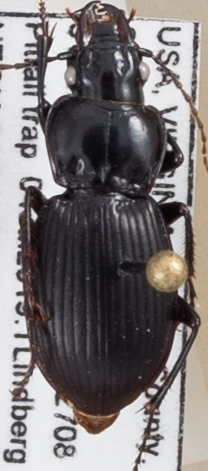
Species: Cyclotrachelus sigillatus
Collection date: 2019-07-04 04:00:00
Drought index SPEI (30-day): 0.17
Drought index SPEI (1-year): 2.09
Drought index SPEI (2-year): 2.09